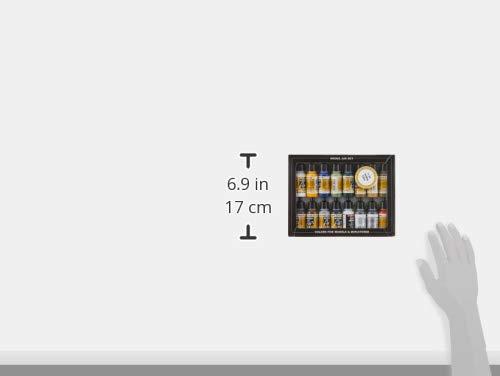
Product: Vallejo Building Set Model Air Paint, 17ml (Pack of 16)
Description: Great Condition.
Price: $43.28